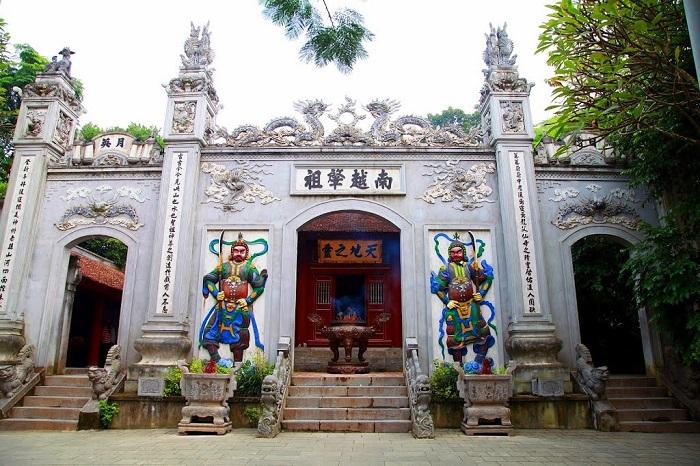
có một cái lư hương xuất hiện trước cổng ngôi đền